Manmodi Caves

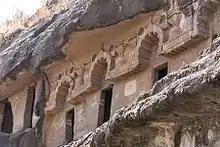
The Buddhist cells with individual Chaitya-window arches.

Higher up the rock, on the east or left side of this, are four cells with neatly-carved façades, each door having a Chaitya-window arch over it, projecting about 15 inches; and between the arches are two dagobas with chhatris in half relief; while over the shoulder of each arch is a smaller one as an ornament, and the Buddhist-rail pattern along the tops. There is one plain cell beyond these, and under the five are some others filled up with earth; while rather higher up on the east are four more. Under these latter is a vihara with two